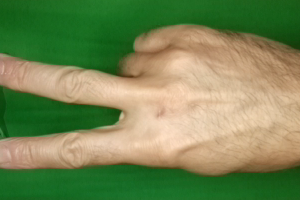
Label: scissors